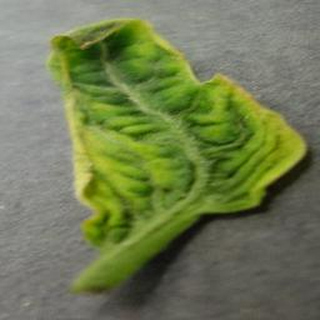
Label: tomato_yellow_leaf_curl_virus